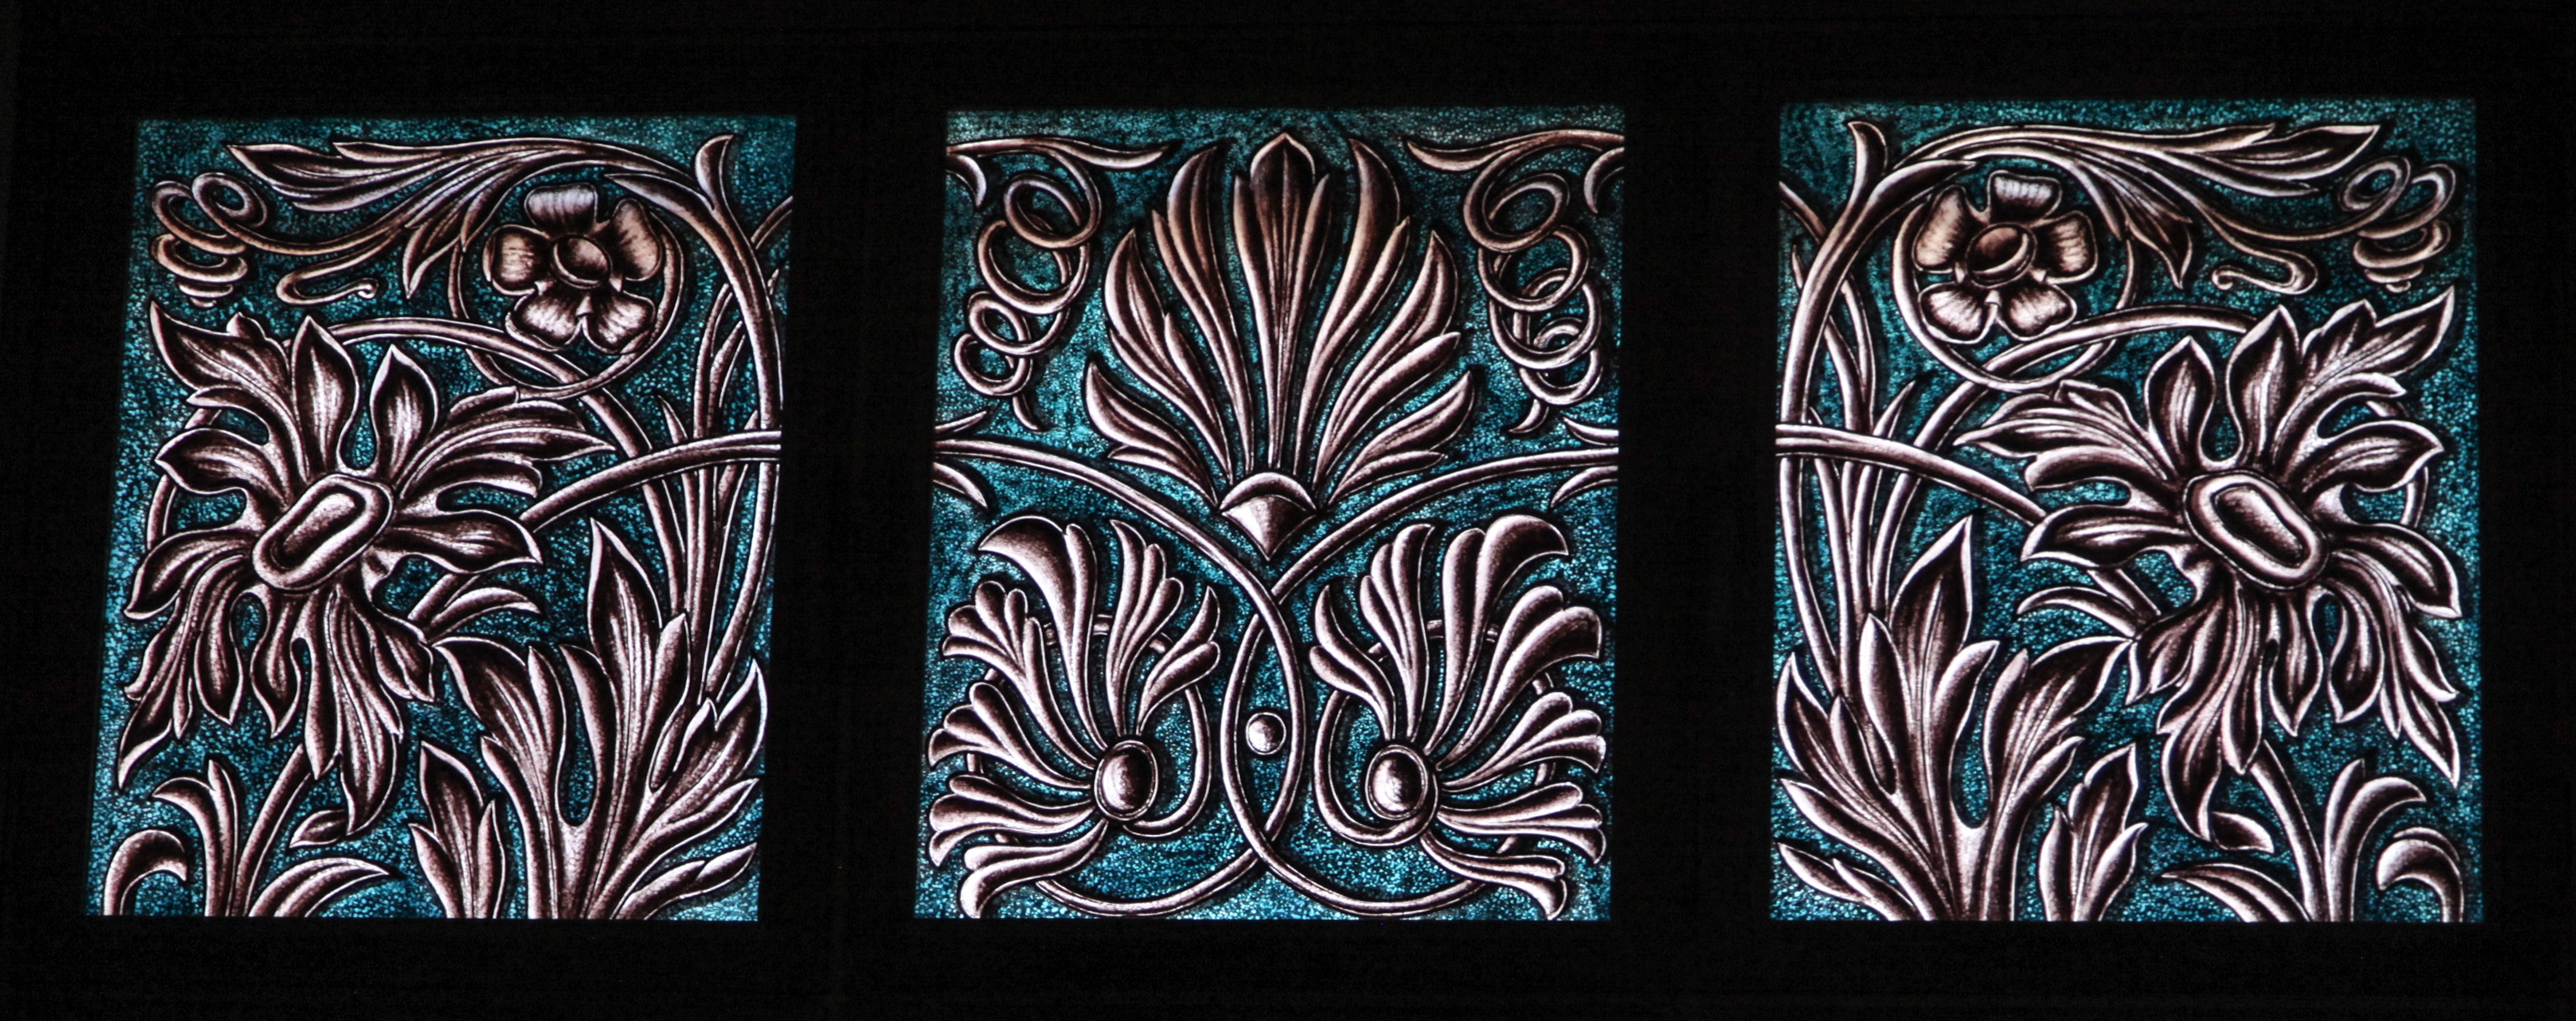
texture, window, glass, pattern, religion, paint, colorful, material, stained glass, pray, ornament, art, design, decorative, symmetry, beautiful, christianity, holy, painted, chamber, royal, ornamental, relief, traditional, modern art, painted glass, painted window, coloured glass